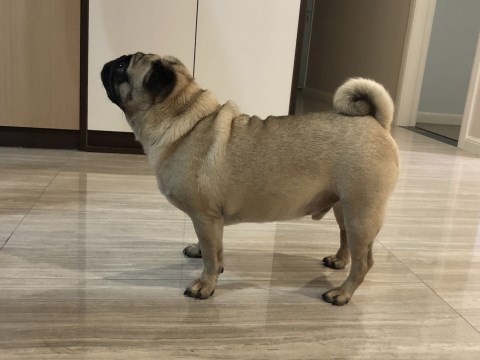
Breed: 798-n000130-pug